Ecuador

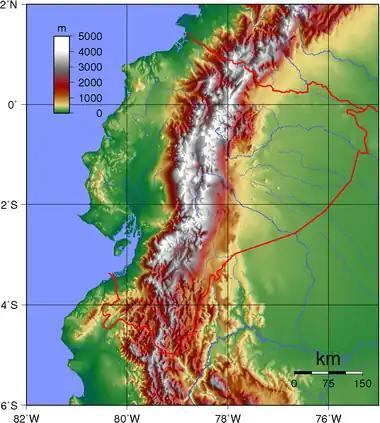
Ecuadorian topography

Ecuador joined the OPEC in 1973 and suspended its membership in 1992. Under President Rafael Correa, the country returned to OPEC before leaving again in 2020 under the instruction of President Moreno, citing its desire to increase crude oil exportation to gain more revenue.